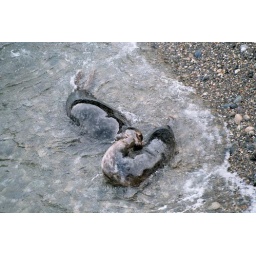
wild seals at wicklow head play and flirt in the water and on the pebble beach at Wicklow head in October.